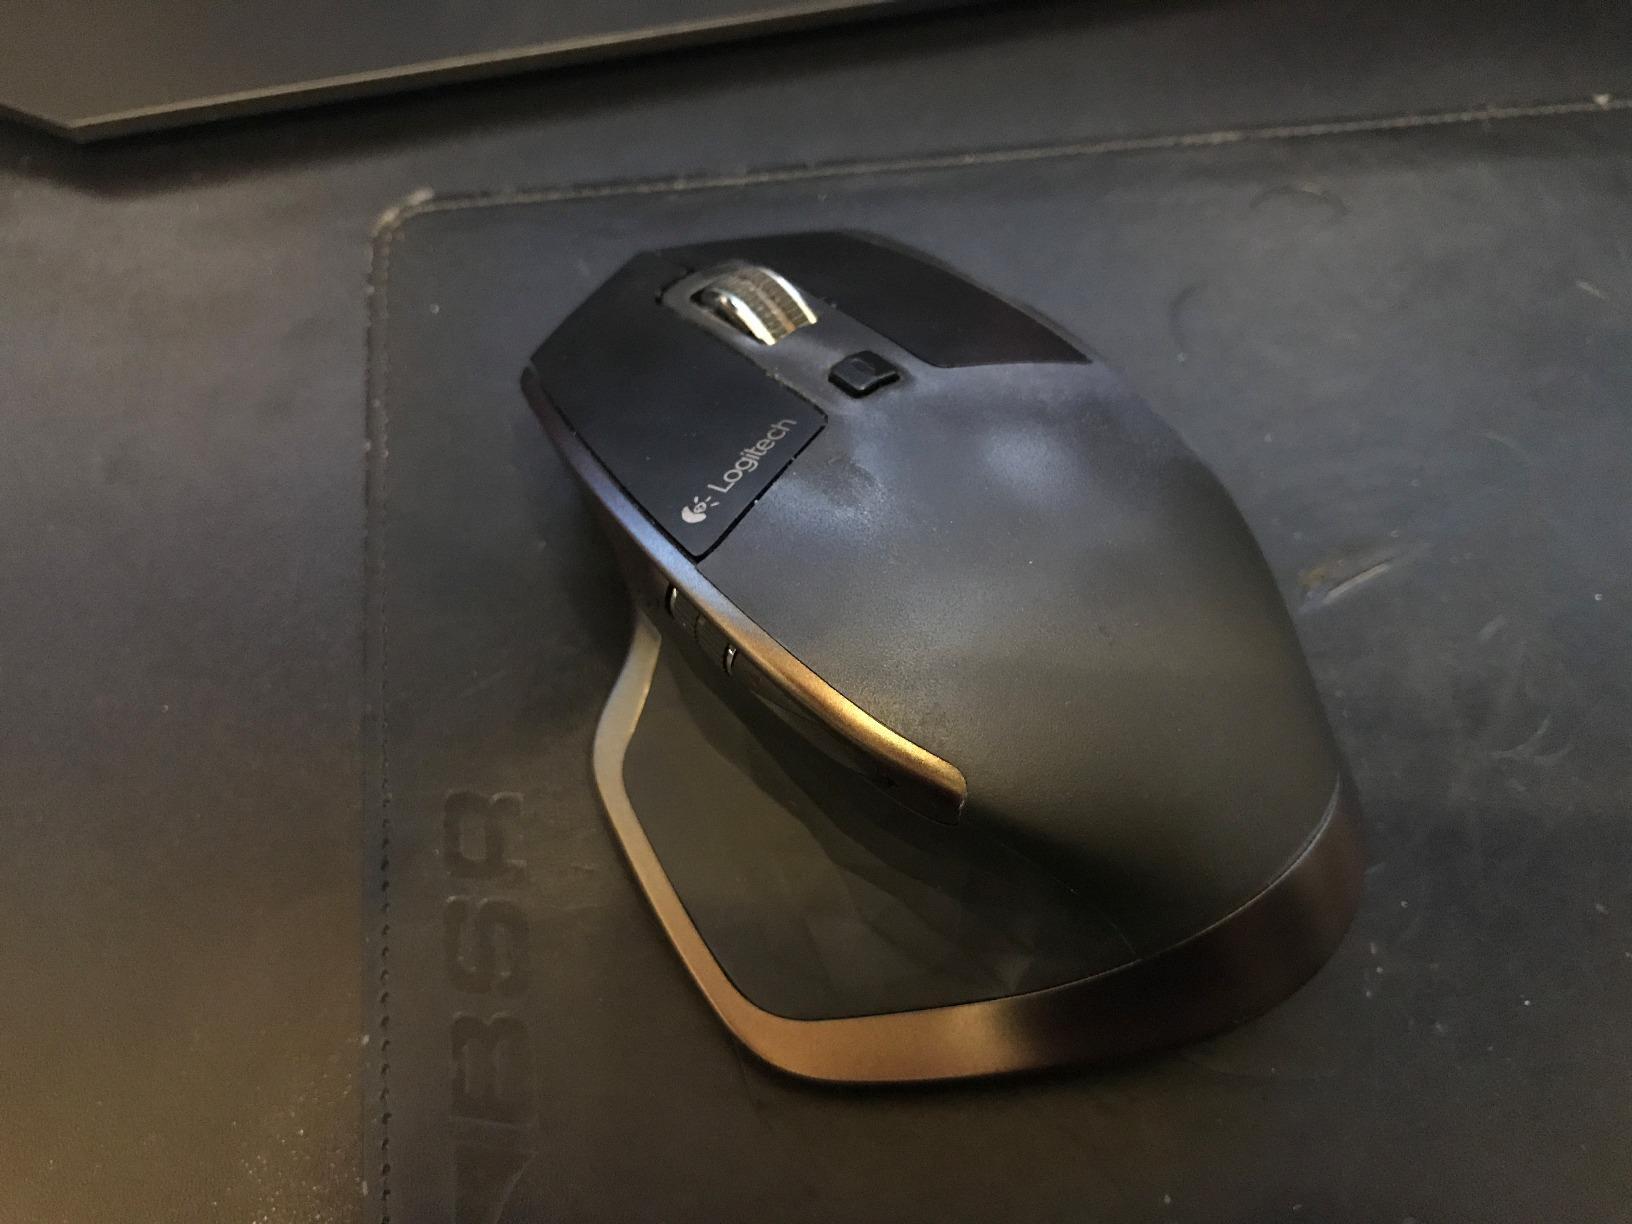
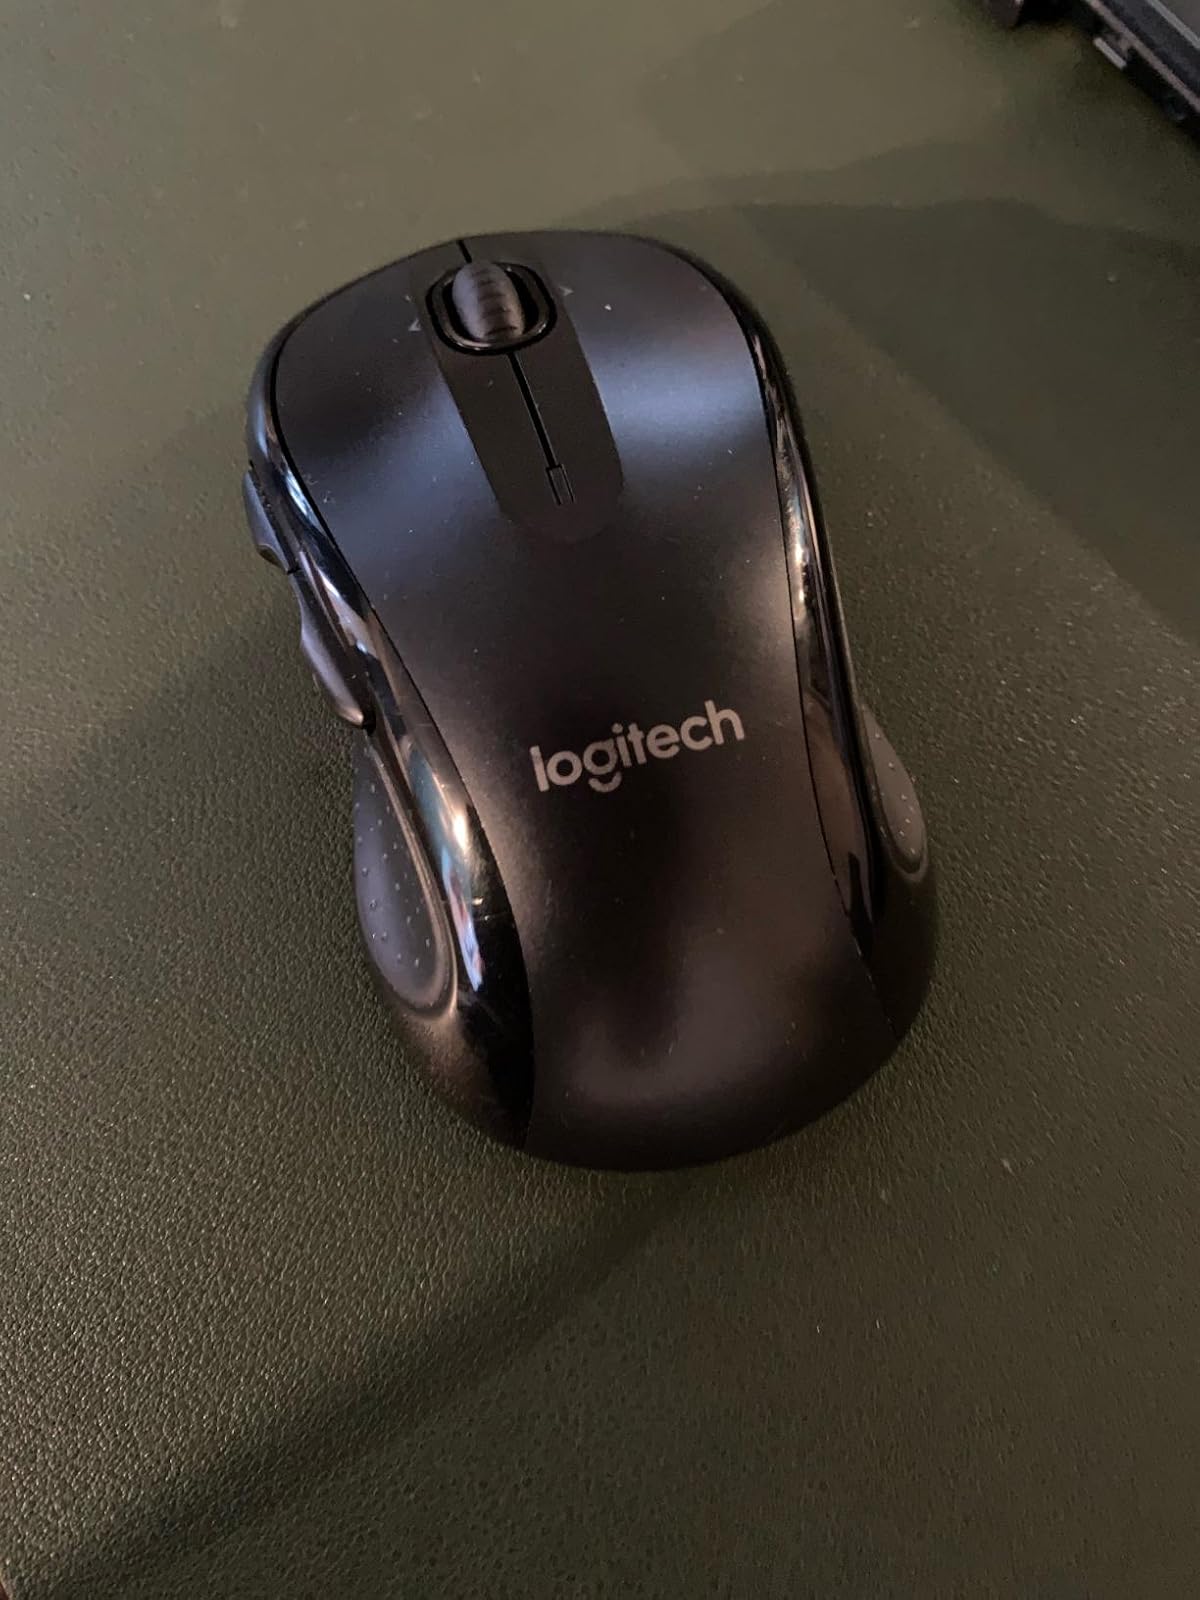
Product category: mouse
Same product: no